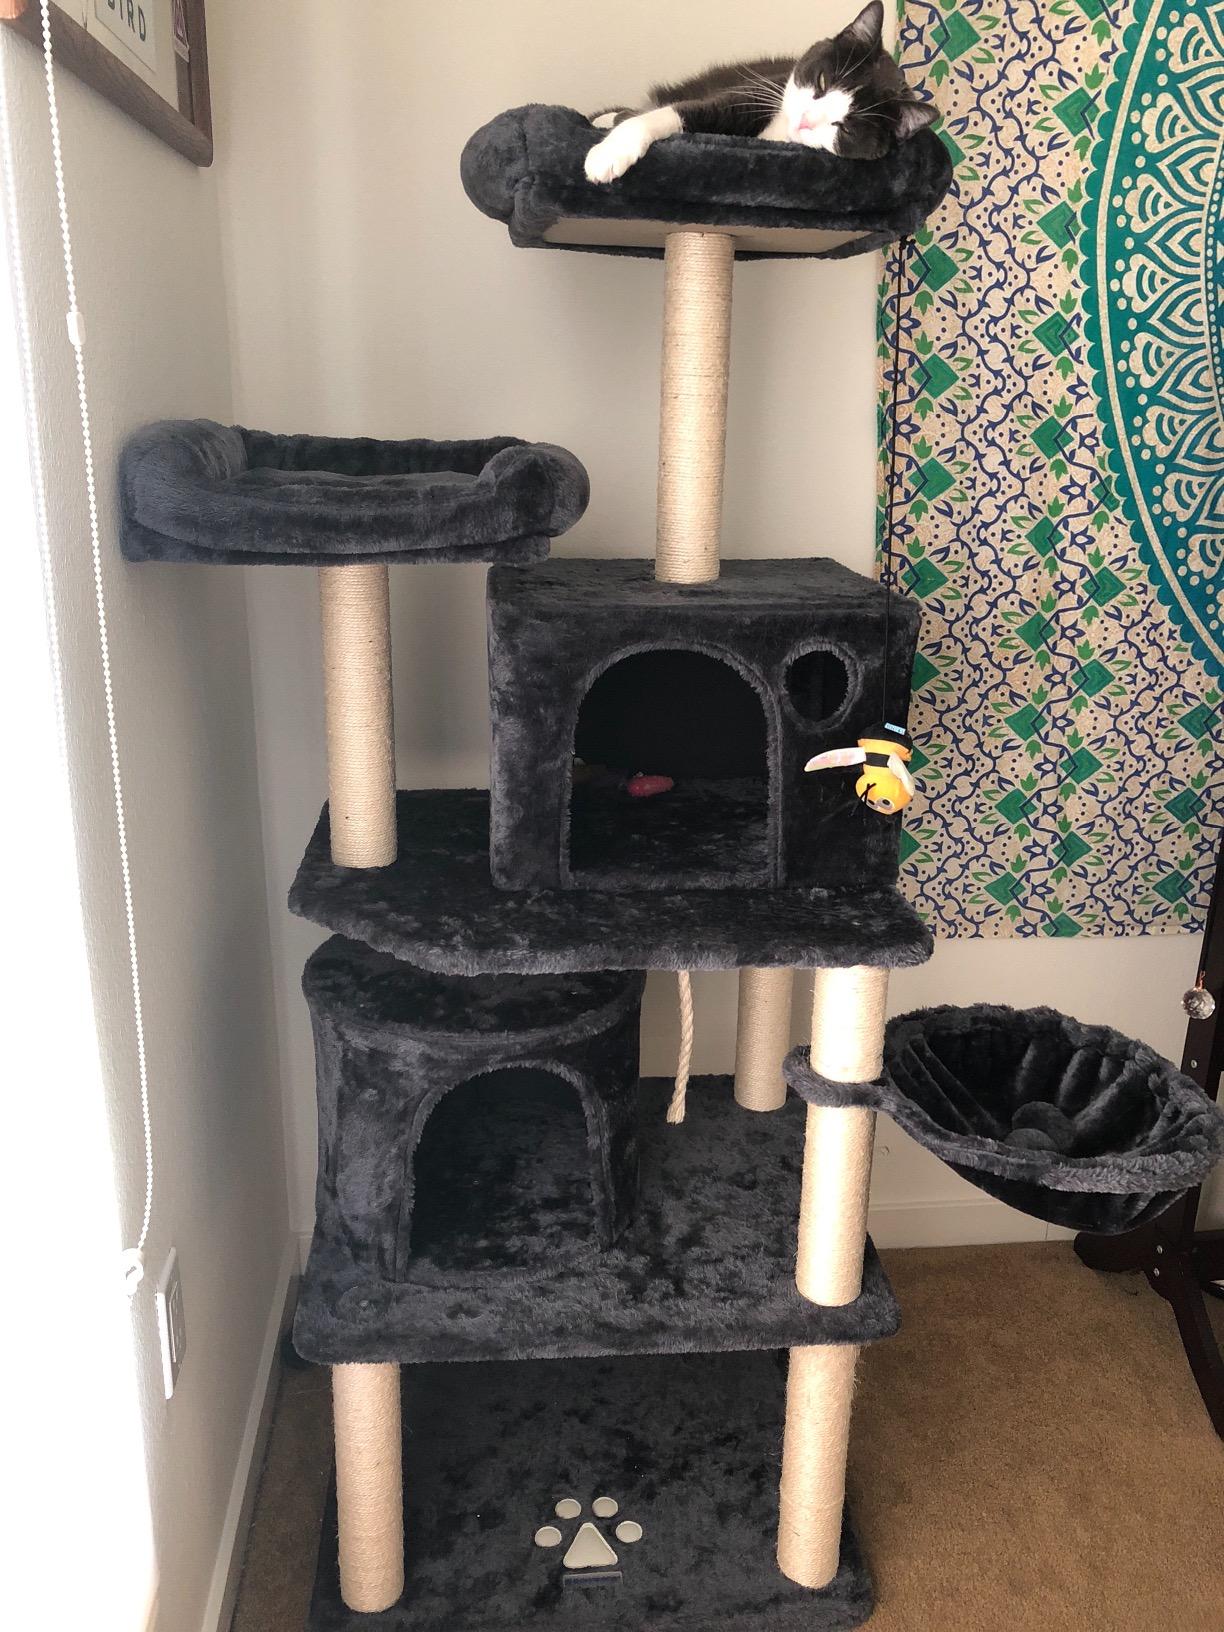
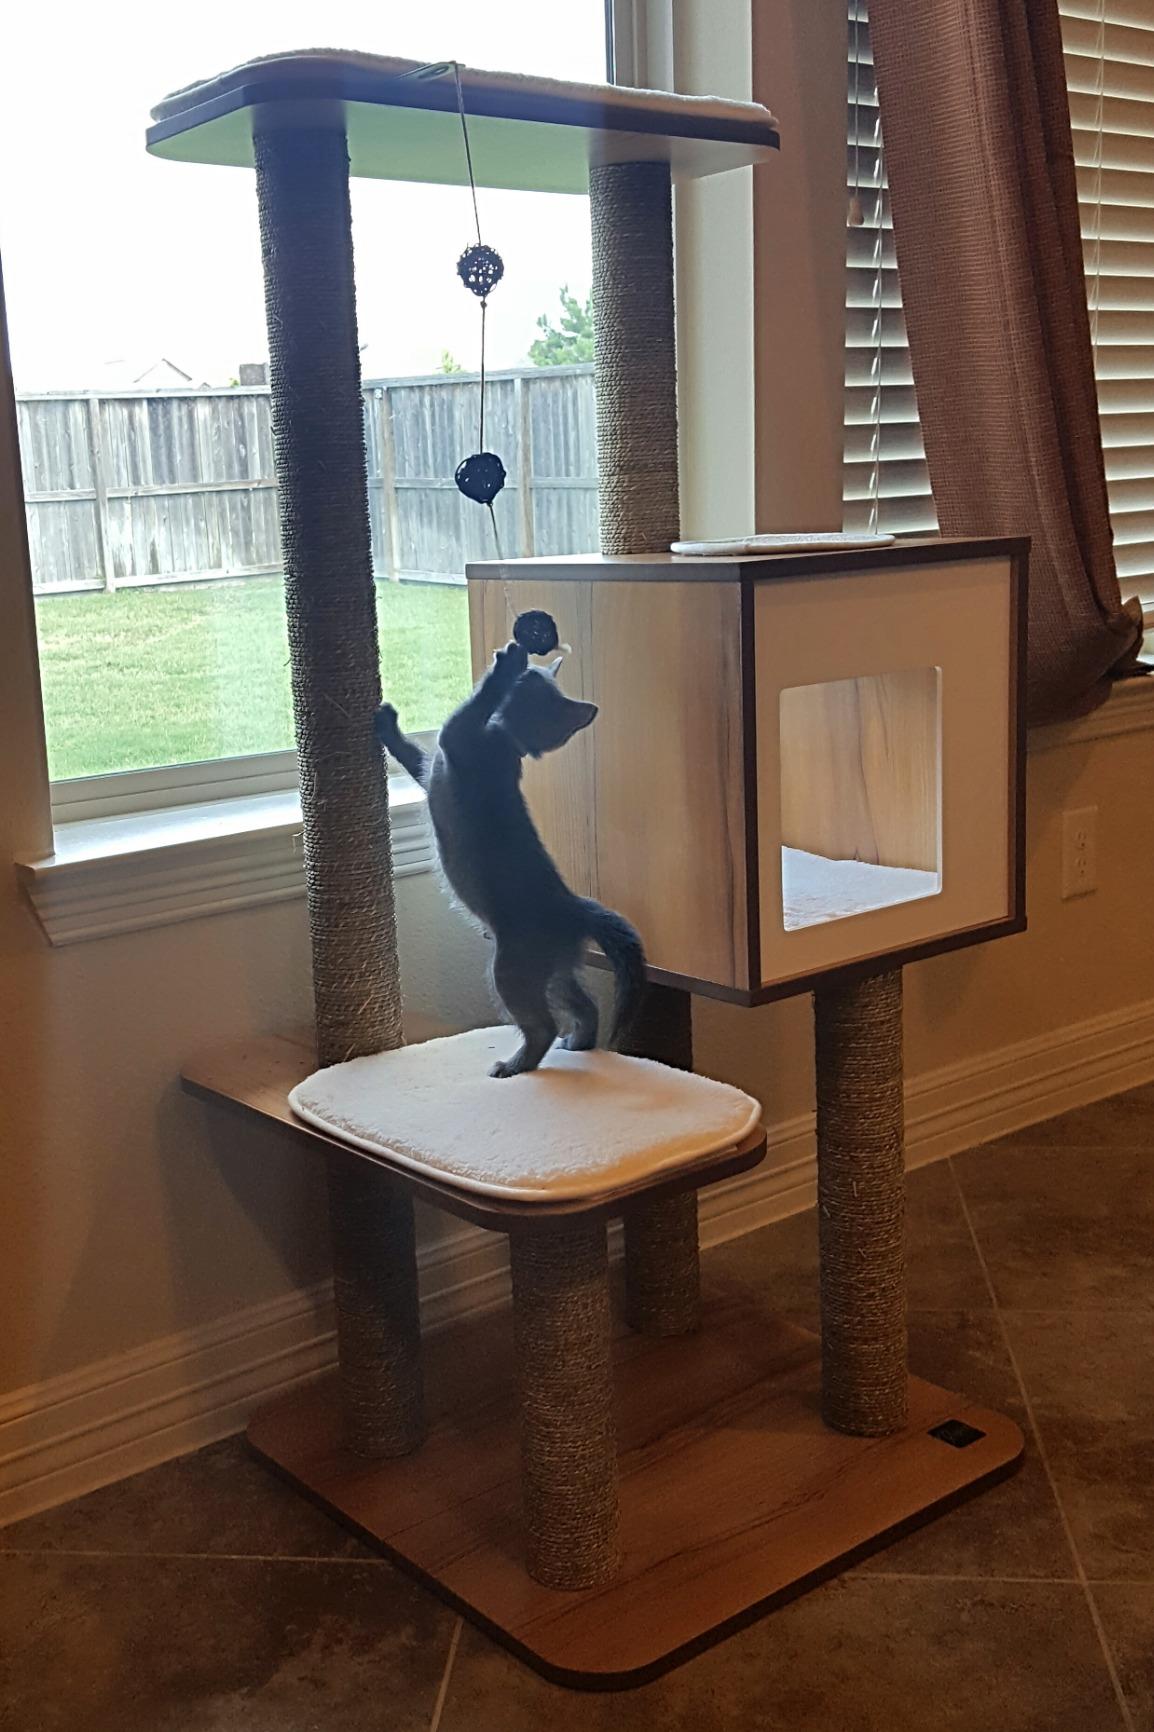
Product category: items_cat tree
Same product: no